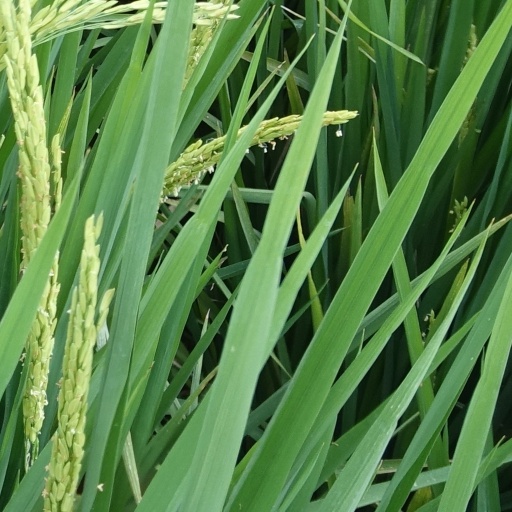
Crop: rice